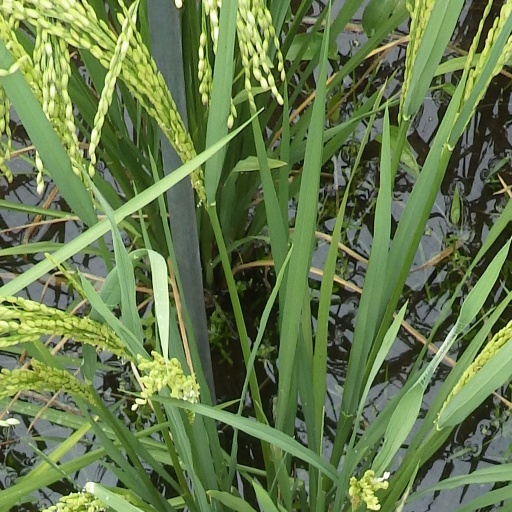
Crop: rice